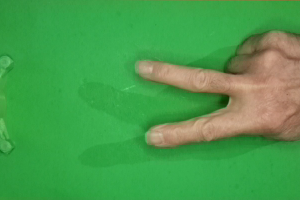
Label: scissors